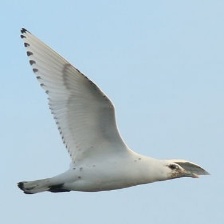
Species: IVORY GULL
Scientific name: PAGOPHILA EBURNEA